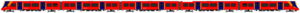
South West Trains était une compagnie ferroviaire britannique, qui appartient à Stagecoach, qui exploitait la franchise South Western entre 1996 et 2017.
La Class 707 est une automotrice électrique exploitée par South Western Railway, construite par Siemens de 2015 à 2018, mise en service en 2017 en Angleterre. Elles ont été affectées a la banlieue de London Waterloo. Un total de 150 voitures pour trente rames ont été commandées pour augmenter la capacité et favoriser le confort des passagers dans la zone Londonienne de Waterloo. Au début de leurs carrières l'ensemble des rames était exploitées par l'ancienne concession ferroviaire qui exploitait la région du Sud-Ouest. Depuis que cette dernière fut remplacée par la South Western Railway, le 20 août 2017 l'ancien logo a été supprimé pour recevoir le nouveau afin d'être utilisé par la nouvelle compagnie.